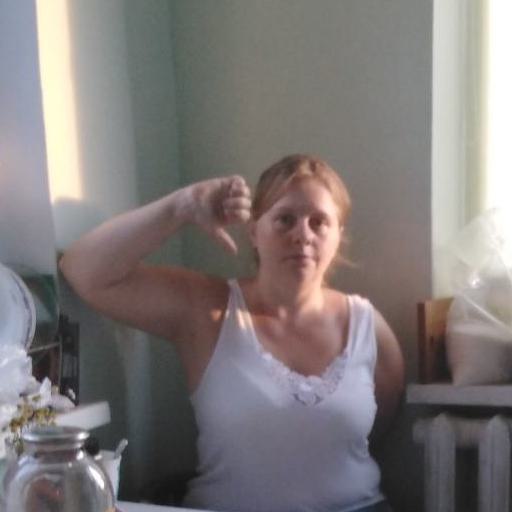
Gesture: dislike